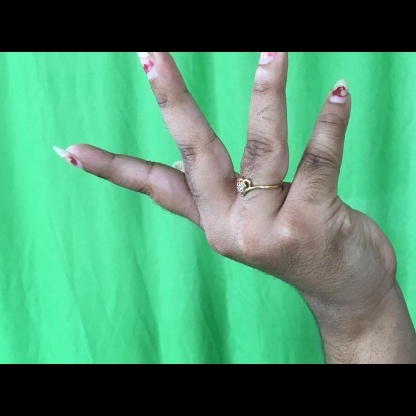
Mudra: Alapadmam